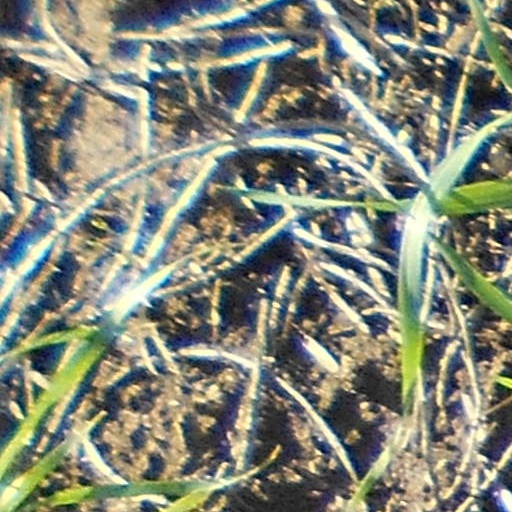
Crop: wheat